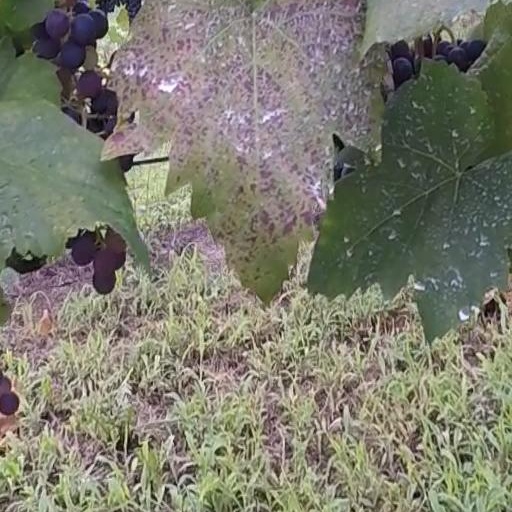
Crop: grape